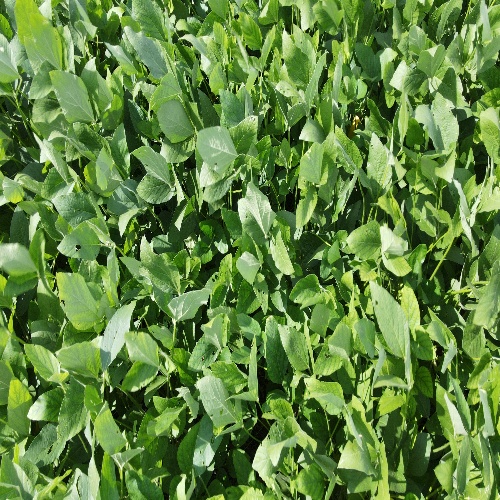
Label: Caterpillar